Adolph Ferdinand Duflos

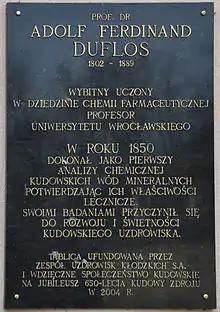
Commemorative plaque of Adolph Ferdinand Duflos in Kudowa-Zdrój.

In 1842 he obtained his habilitation, and soon afterwards was named director of the pharmacy institute at the University of Breslau. In 1846 he became an associate professor of pharmaceutical chemistry at Breslau, attaining a full professorship in 1859. Serious eye problems forced his retirement from the university in 1866.